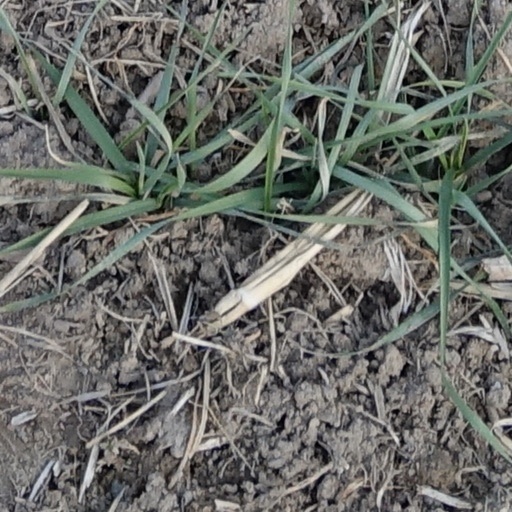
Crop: wheat